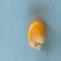
Maize quality: Good